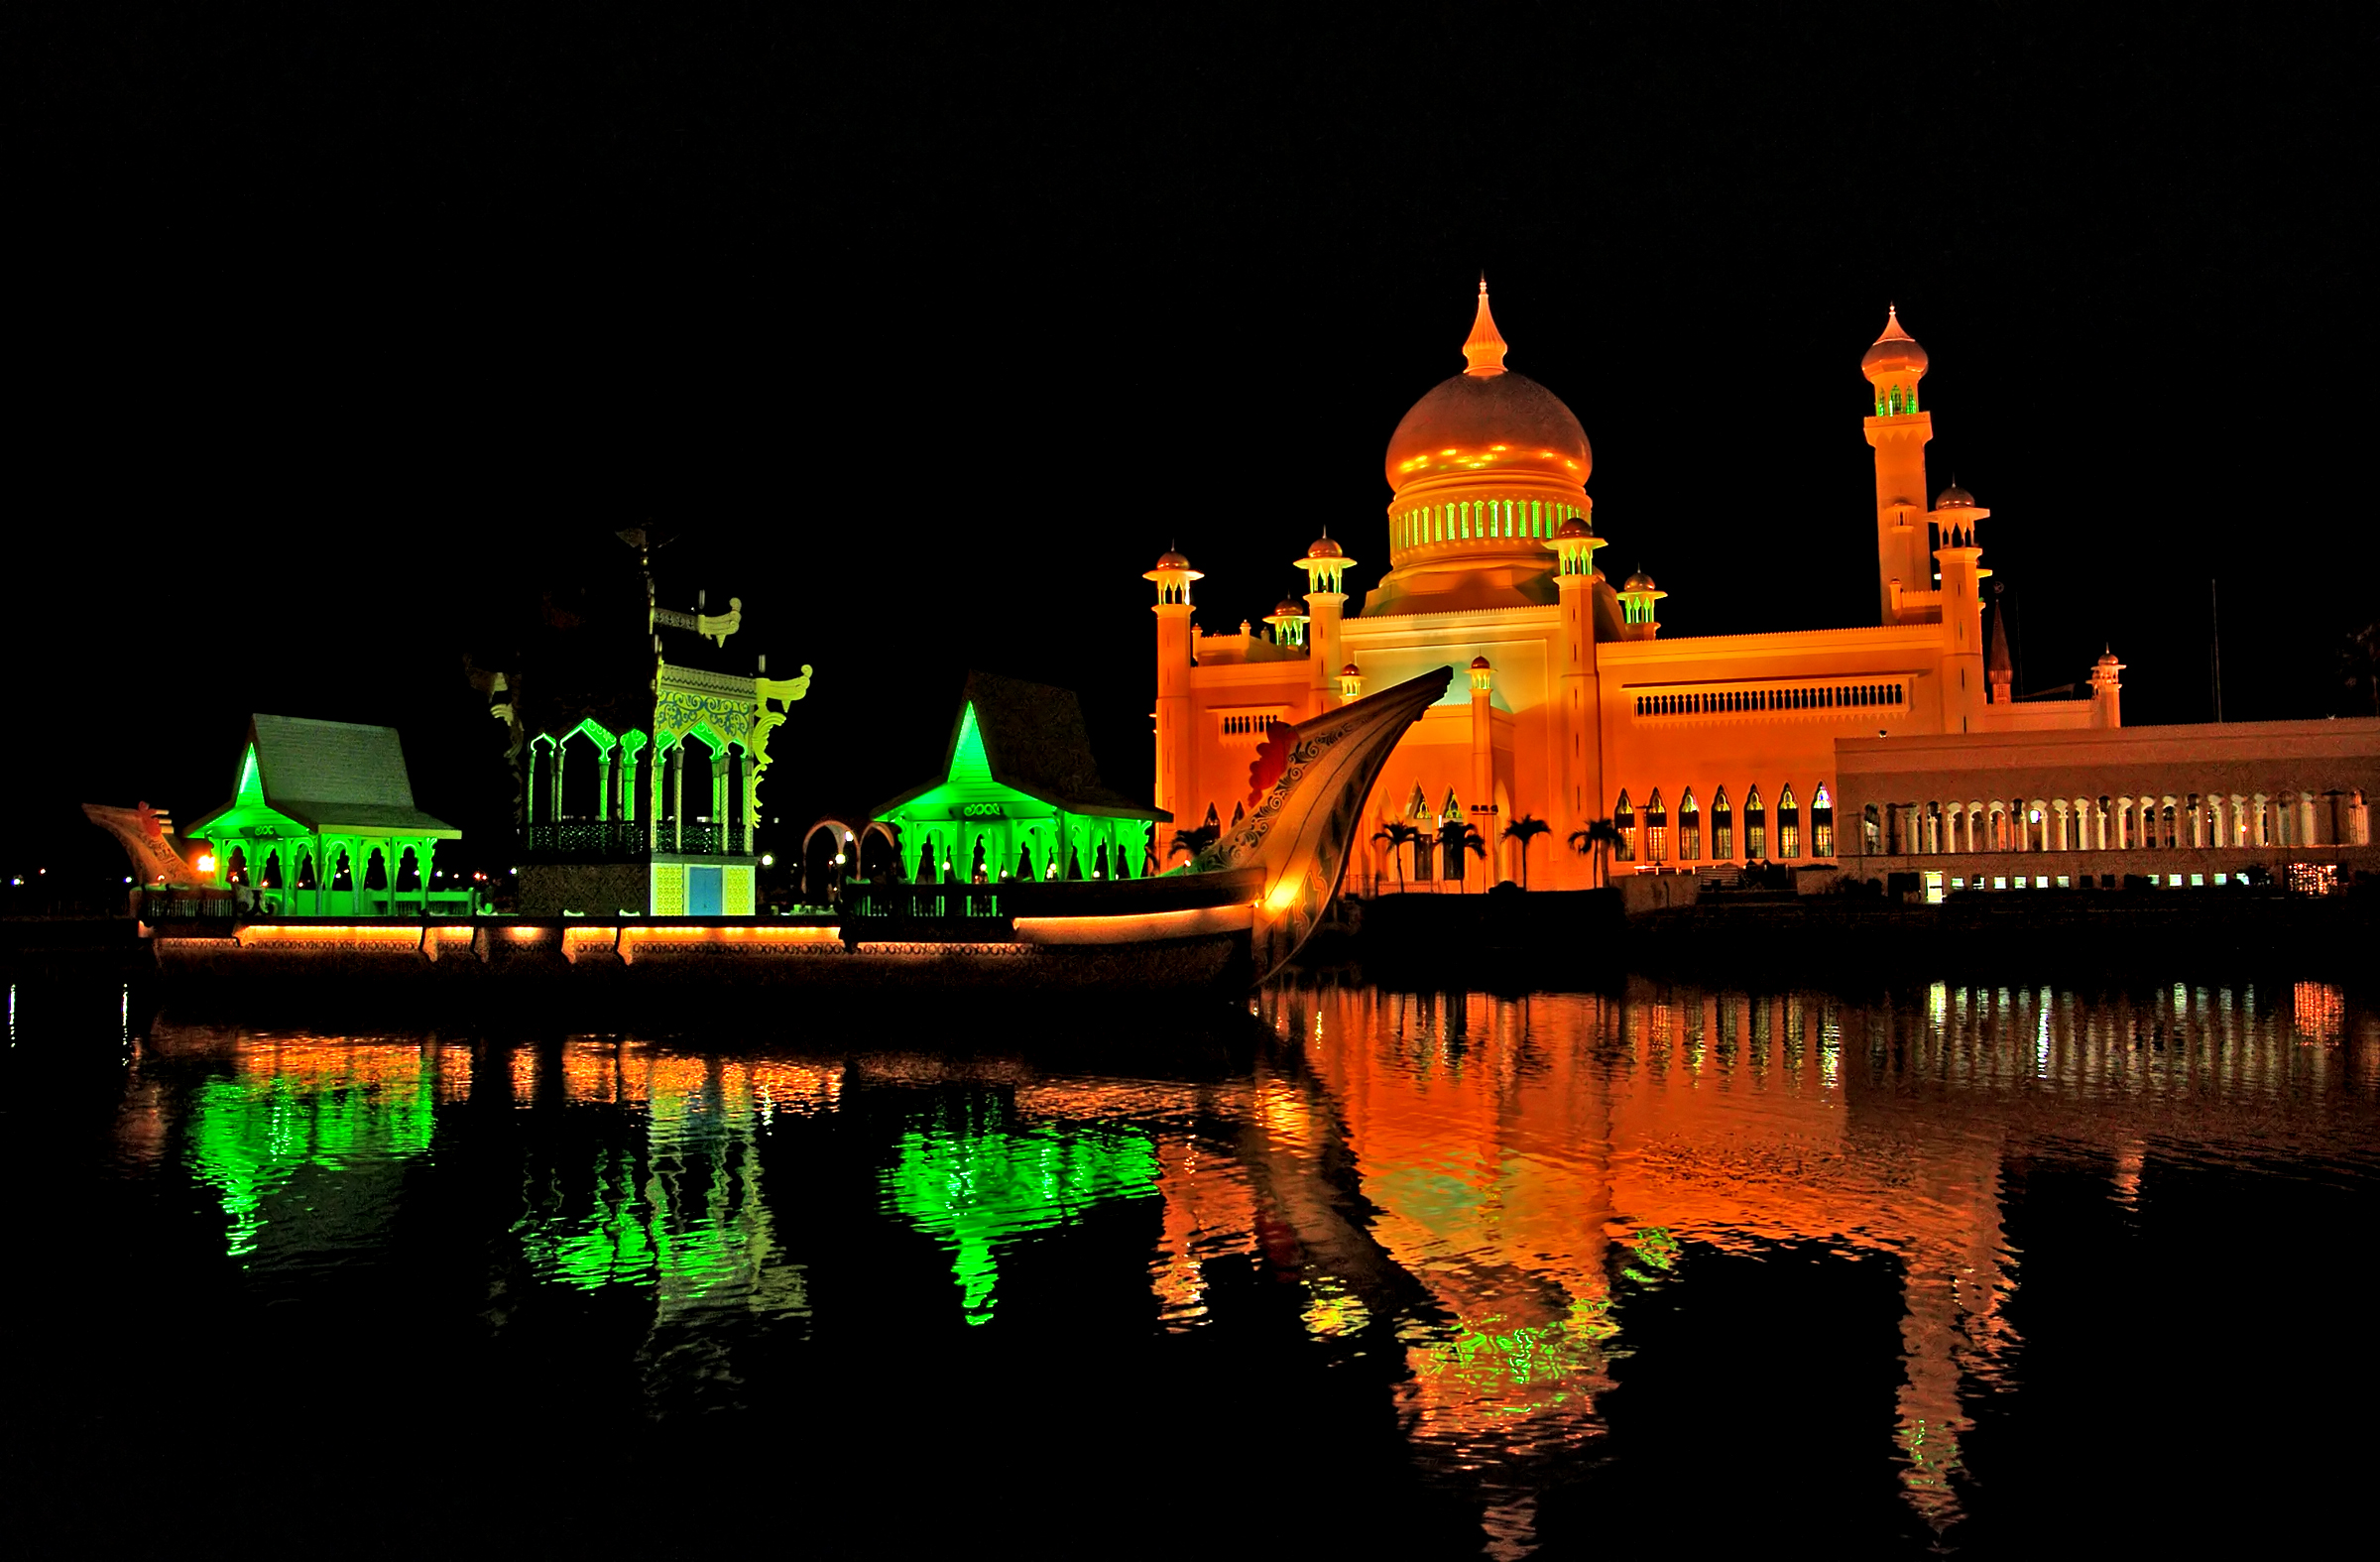
architecture, night, cityscape, dusk, evening, reflection, landmark, place of worship, publicdomain, mosque, brunei, islamicarchitecture, islamicmosque, brunie, mineret, bandarseribegawan